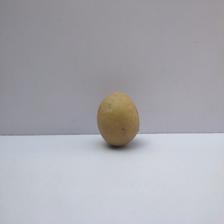
Size: Small